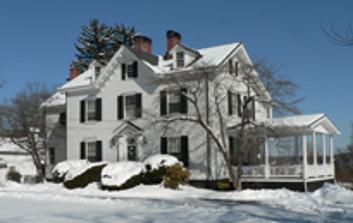
Building: Elliot–Buckley House
Country: United States of America
Year built: 1843
Historic house in New York, United States United States historic place Elliot–Buckley House U.S. National Register of Historic Places Elliot-Buckley House, February 2008 Show map of New York Show map of the United States Location 204 Old Post Rd., near Marlboro, New York Coordinates 41°35′04″N 73°58′14″W / 41.58444°N 73.97056°W / 41.58444; -73.97056 Area 2.79 acres (1.13 ha) Built c. 1843 ( 1843 ) , c. 1924 Architectural style Picturesque, Colonial Revival NRHP reference No. 11000710 Added to NRHP September 29, 2011 Elliot–Buckley House , also known as Riverview, is a historic home located near Marlboro , Ulster County, New York . The house was built about 1843, and is a two-story, T-shaped, Picturesque influenced heavy timber frame dwelling with a cross-gable roof.  It has a raised basement and is sheathed in clapboard.  The house was remodeled in the Colonial Revival style and an addition built about 1924.  Also on the property is a contributing octagonal well house.  It was built by Dr. Daniel Elliot, and sold to the Buckley family in 1866. It was listed on the National Register of Historic Places in 2011. References